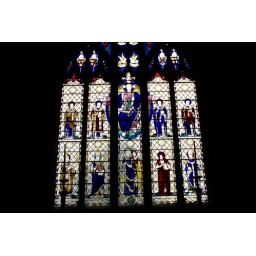
Stained glass window in Ely Cathedral